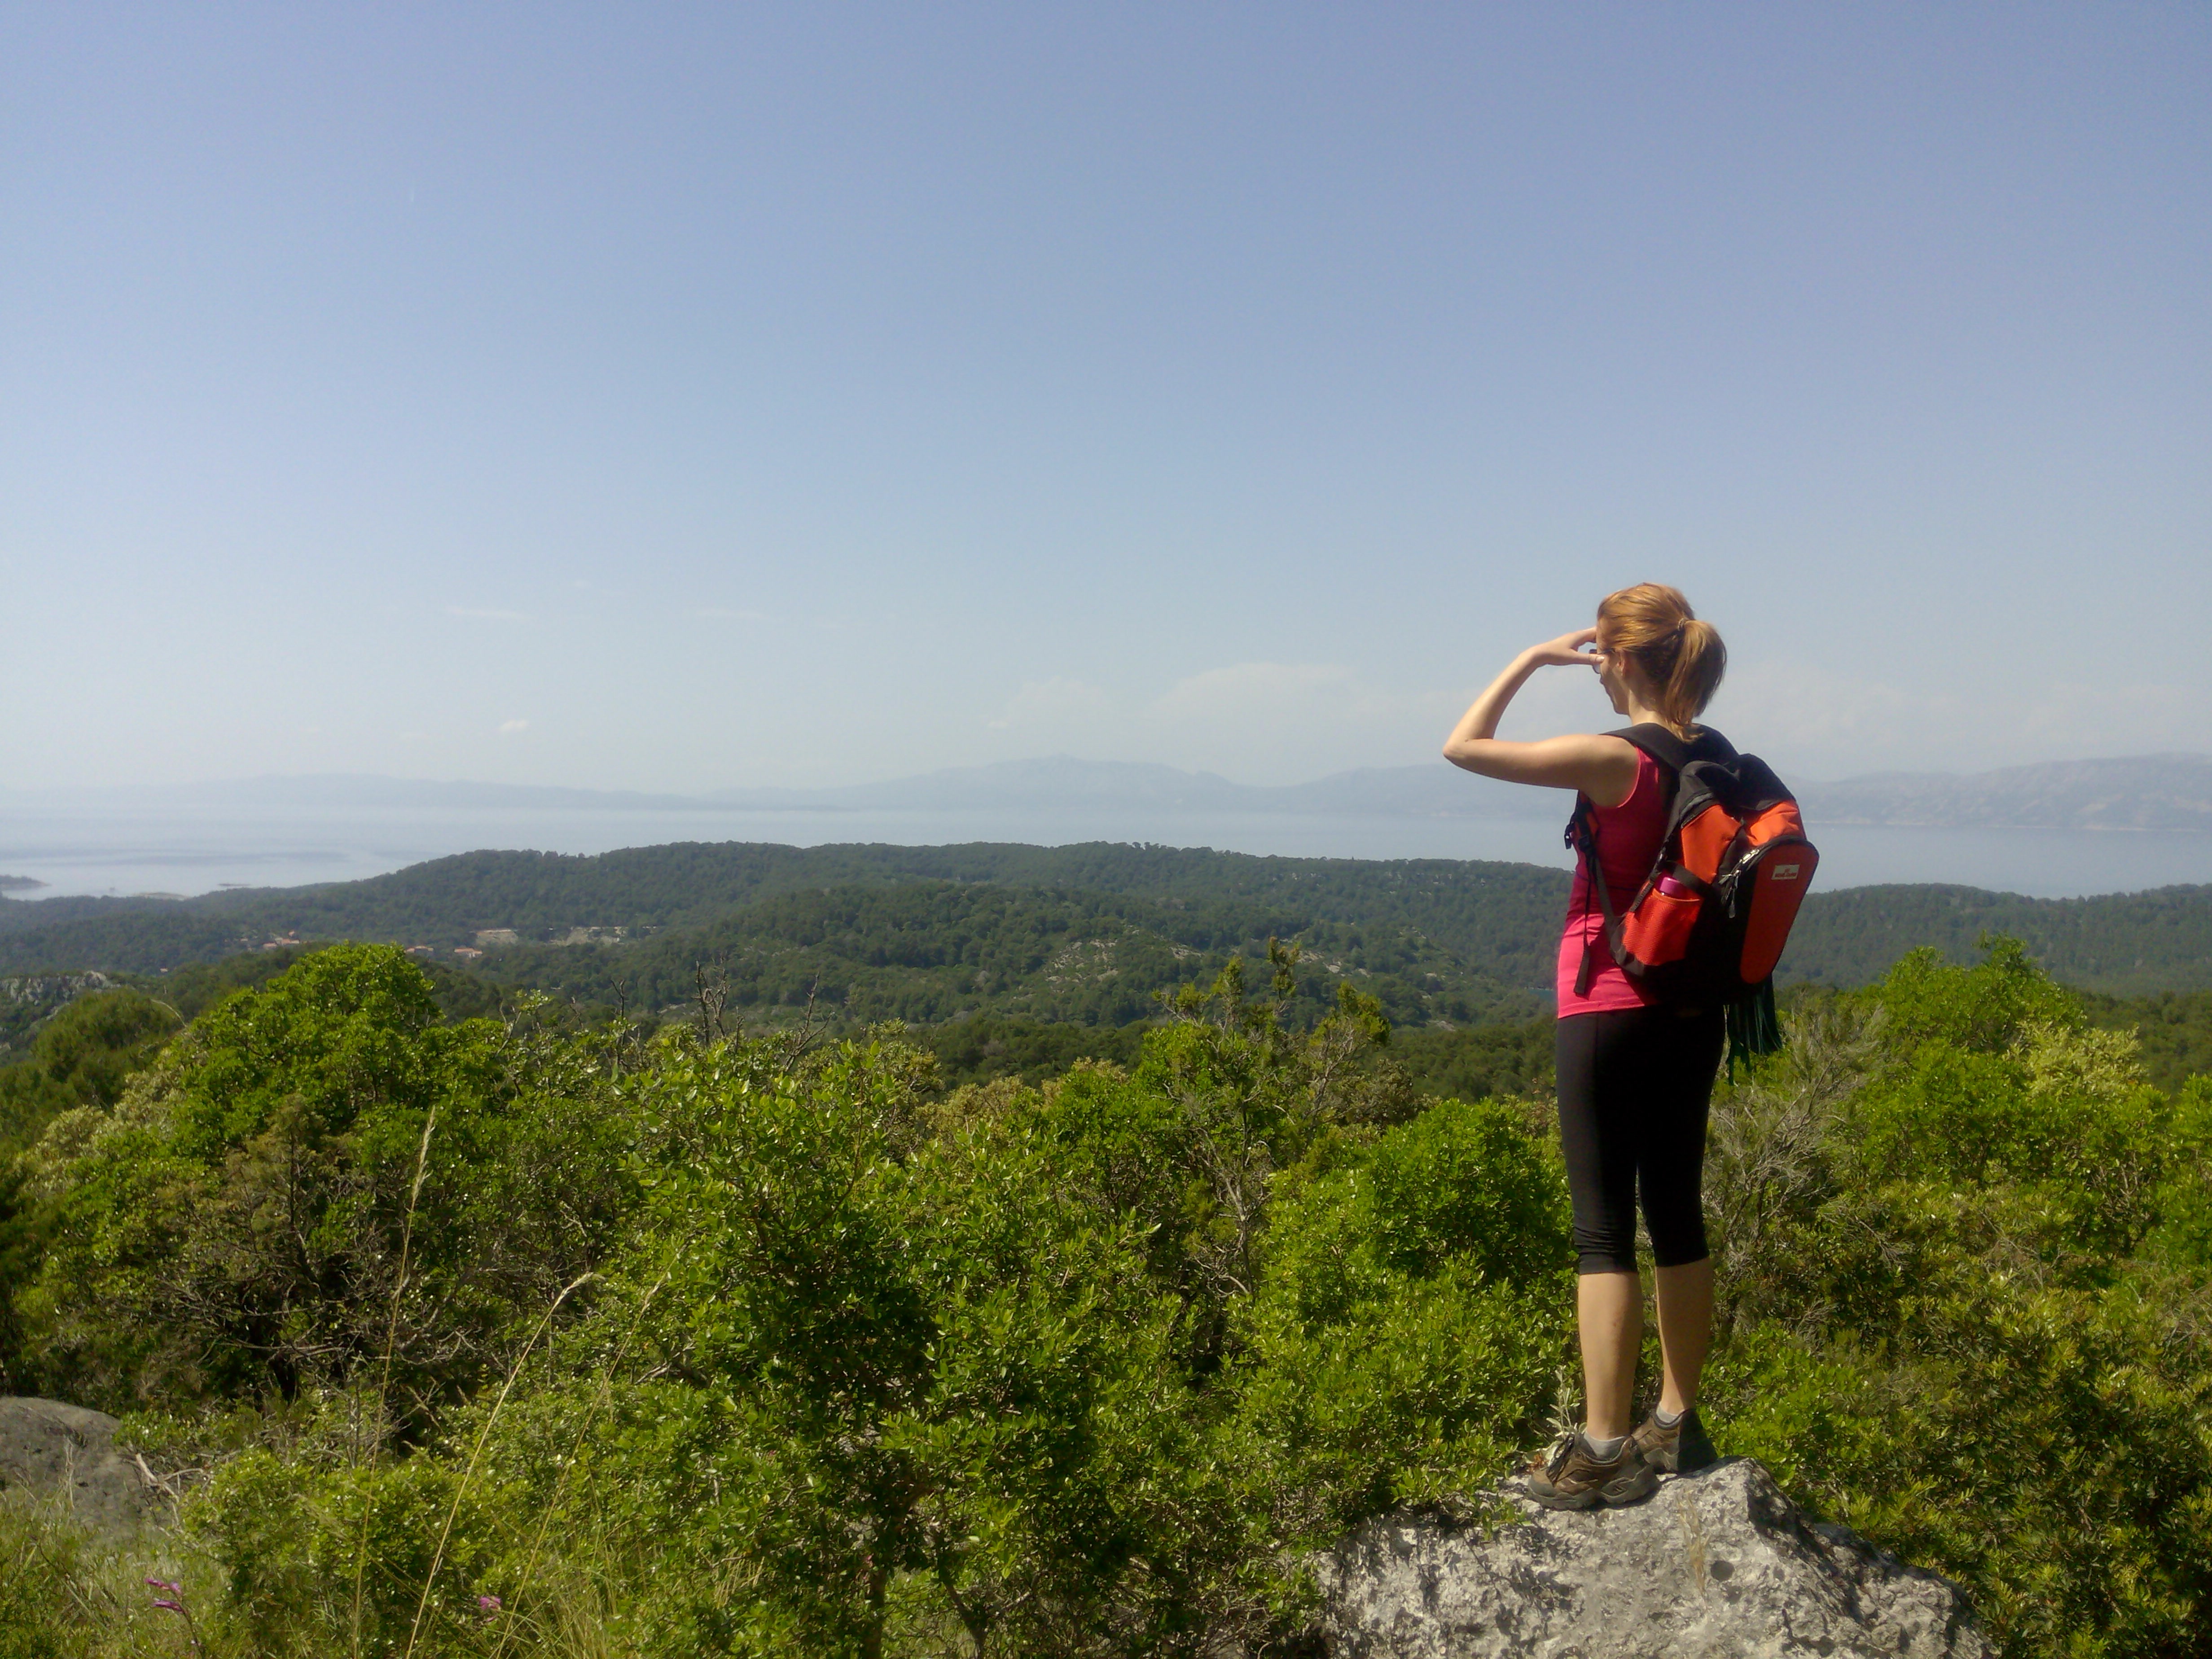
sea, coast, walking, mountain, hiking, trail, hill, adventure, vacation, recreation, cliff, climbing, ridge, summit, sports, outdoor recreation, mountainous landforms